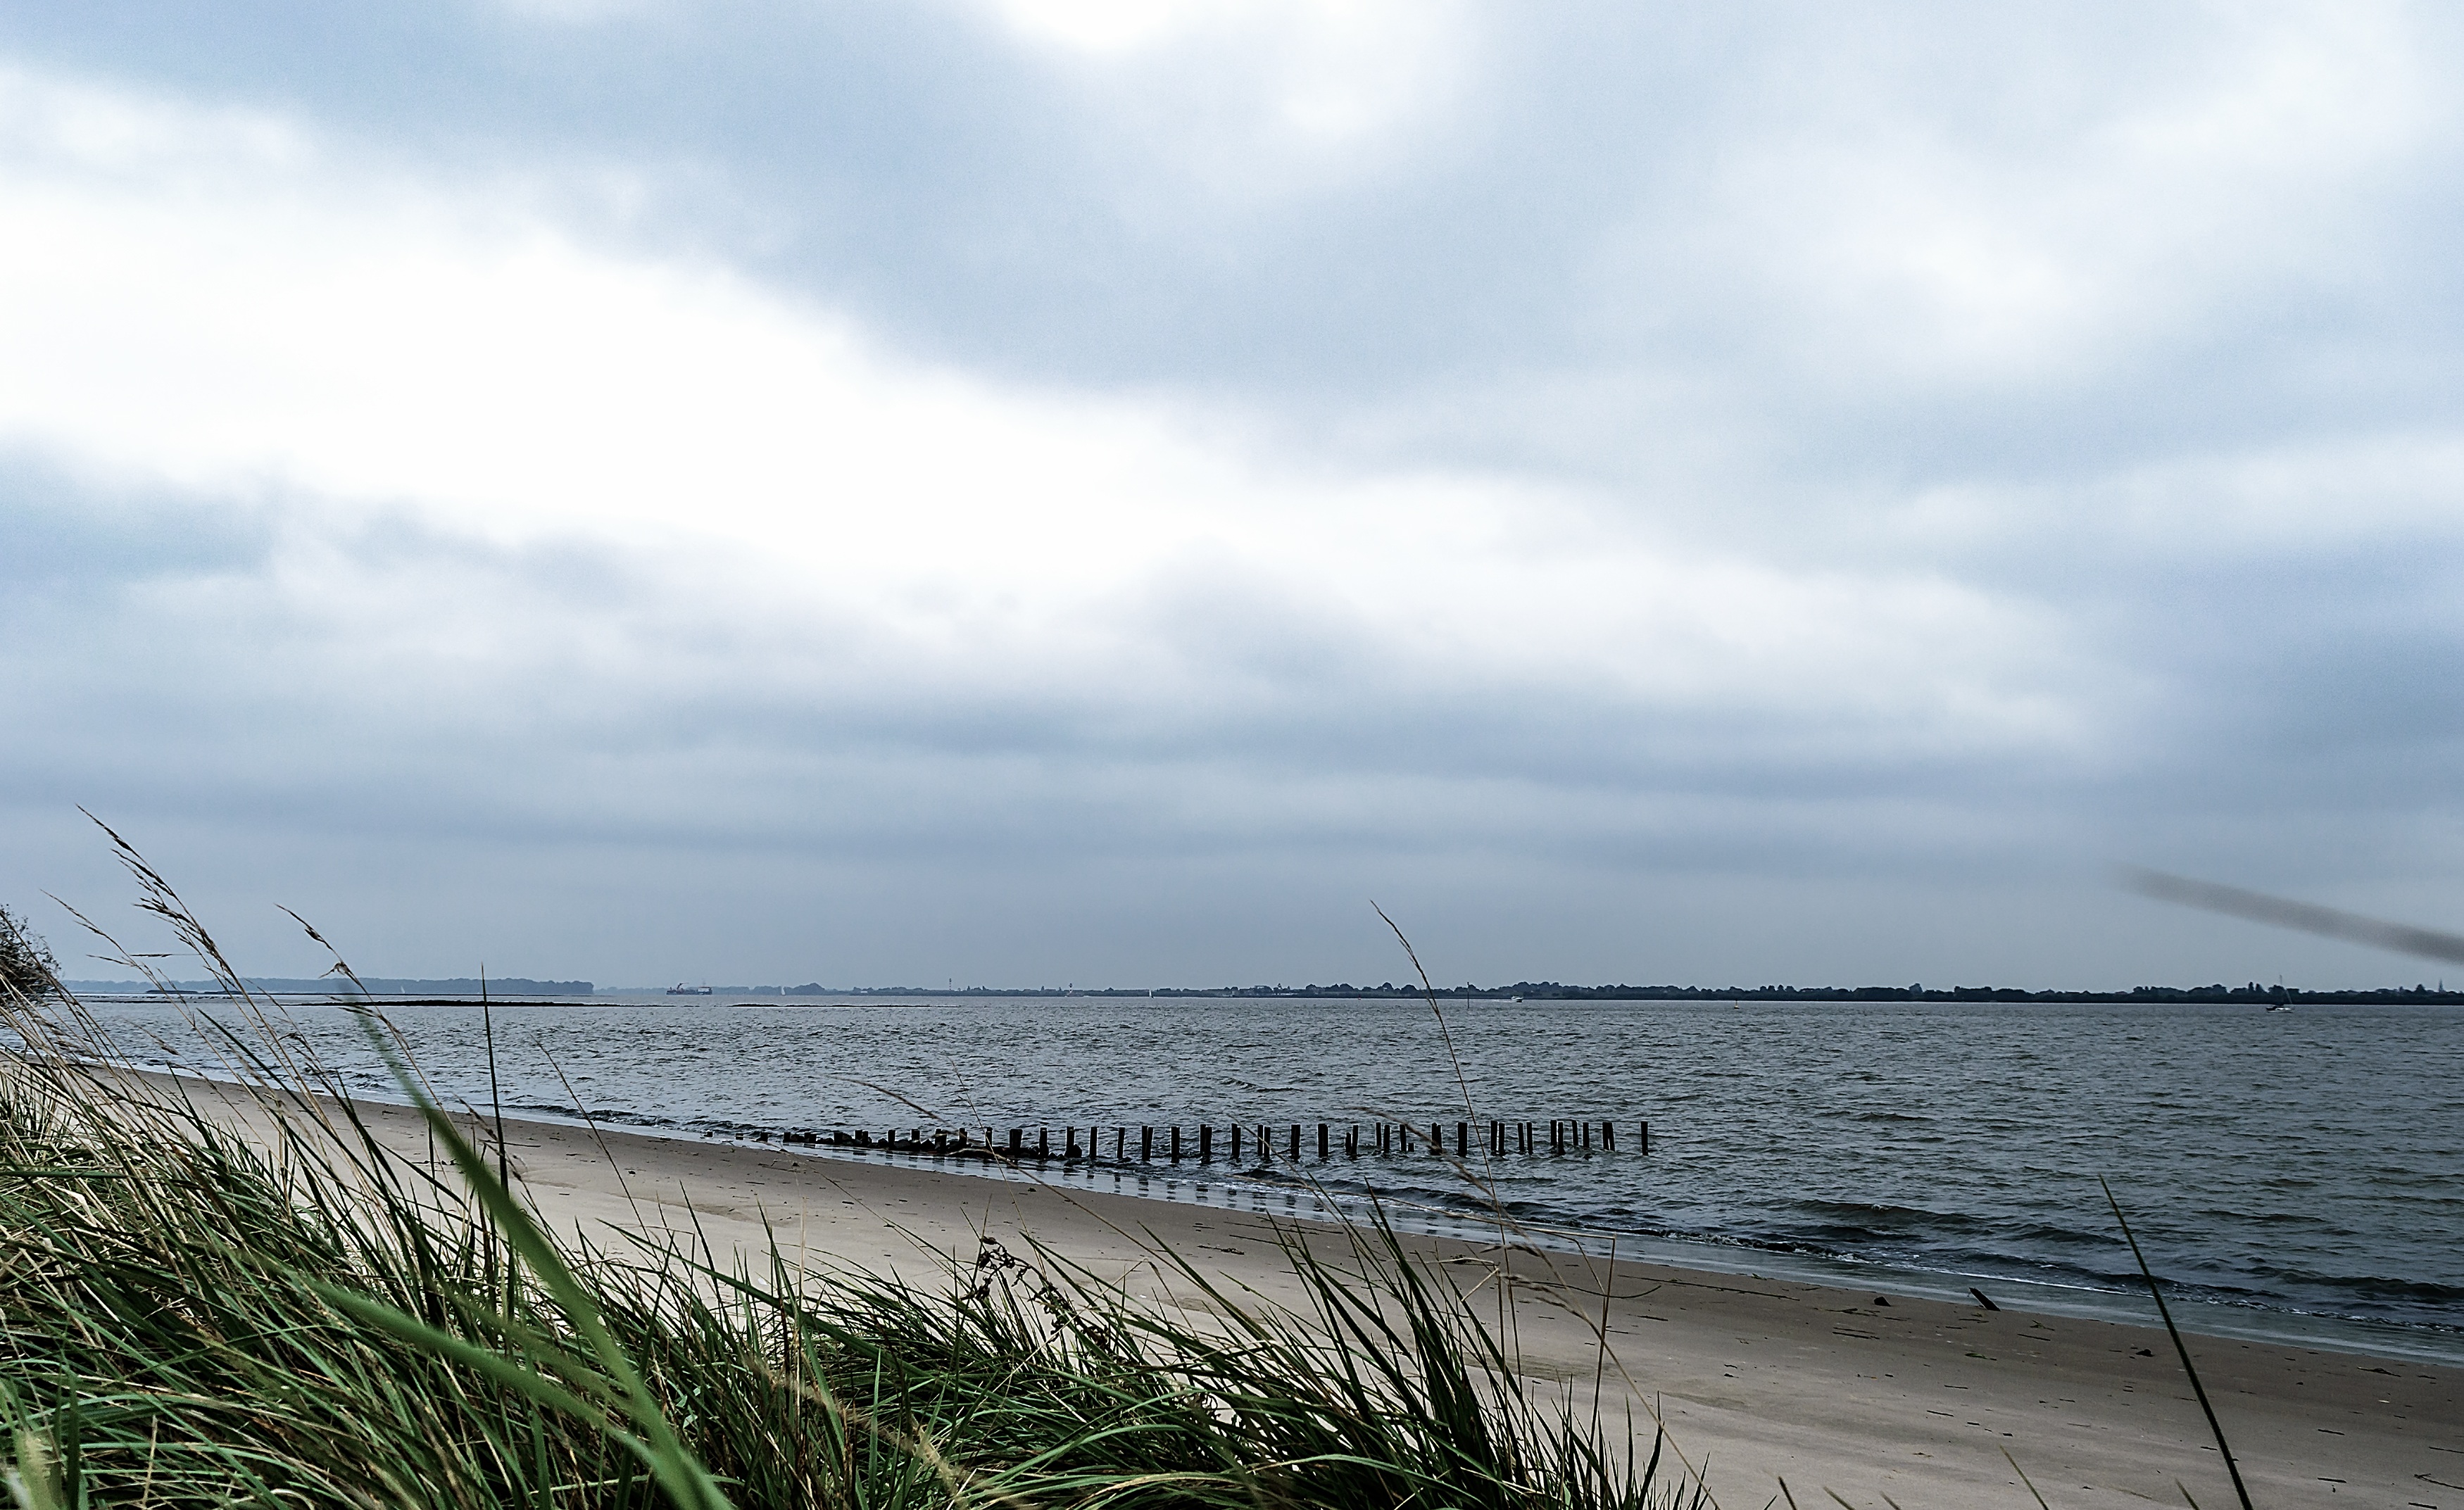
beach, sea, coast, water, sand, ocean, horizon, cold, cloud, sky, rain, shore, wave, barren, bay, reservoir, body of water, grey, wetland, habitat, trist, slurry, bad weather, elbe beach, cloudy weather, near hamburg, mudflat